Lillemor von Hanno

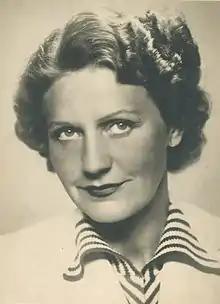

Lillemor von Hanno (née Bergljot Selmer; 30 December 1900 – 5 April 1984) was a Norwegian actress, novelist, and playwright.